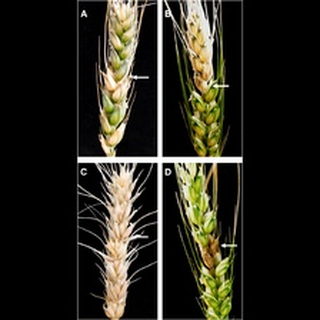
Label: wheat_blast